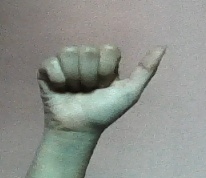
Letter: dhad